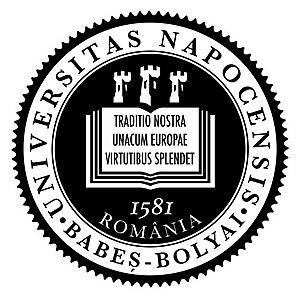
L'université Babeș-Bolyai est une université publique roumaine fondée en 1959 à Cluj-Napoca, en Transylvanie, par la fusion de l'université Babeș, de langue roumaine, et de l'université Bolyai, de langue hongroise, toutes deux fondées en 1945 et issues de l'ancienne université François-Joseph.